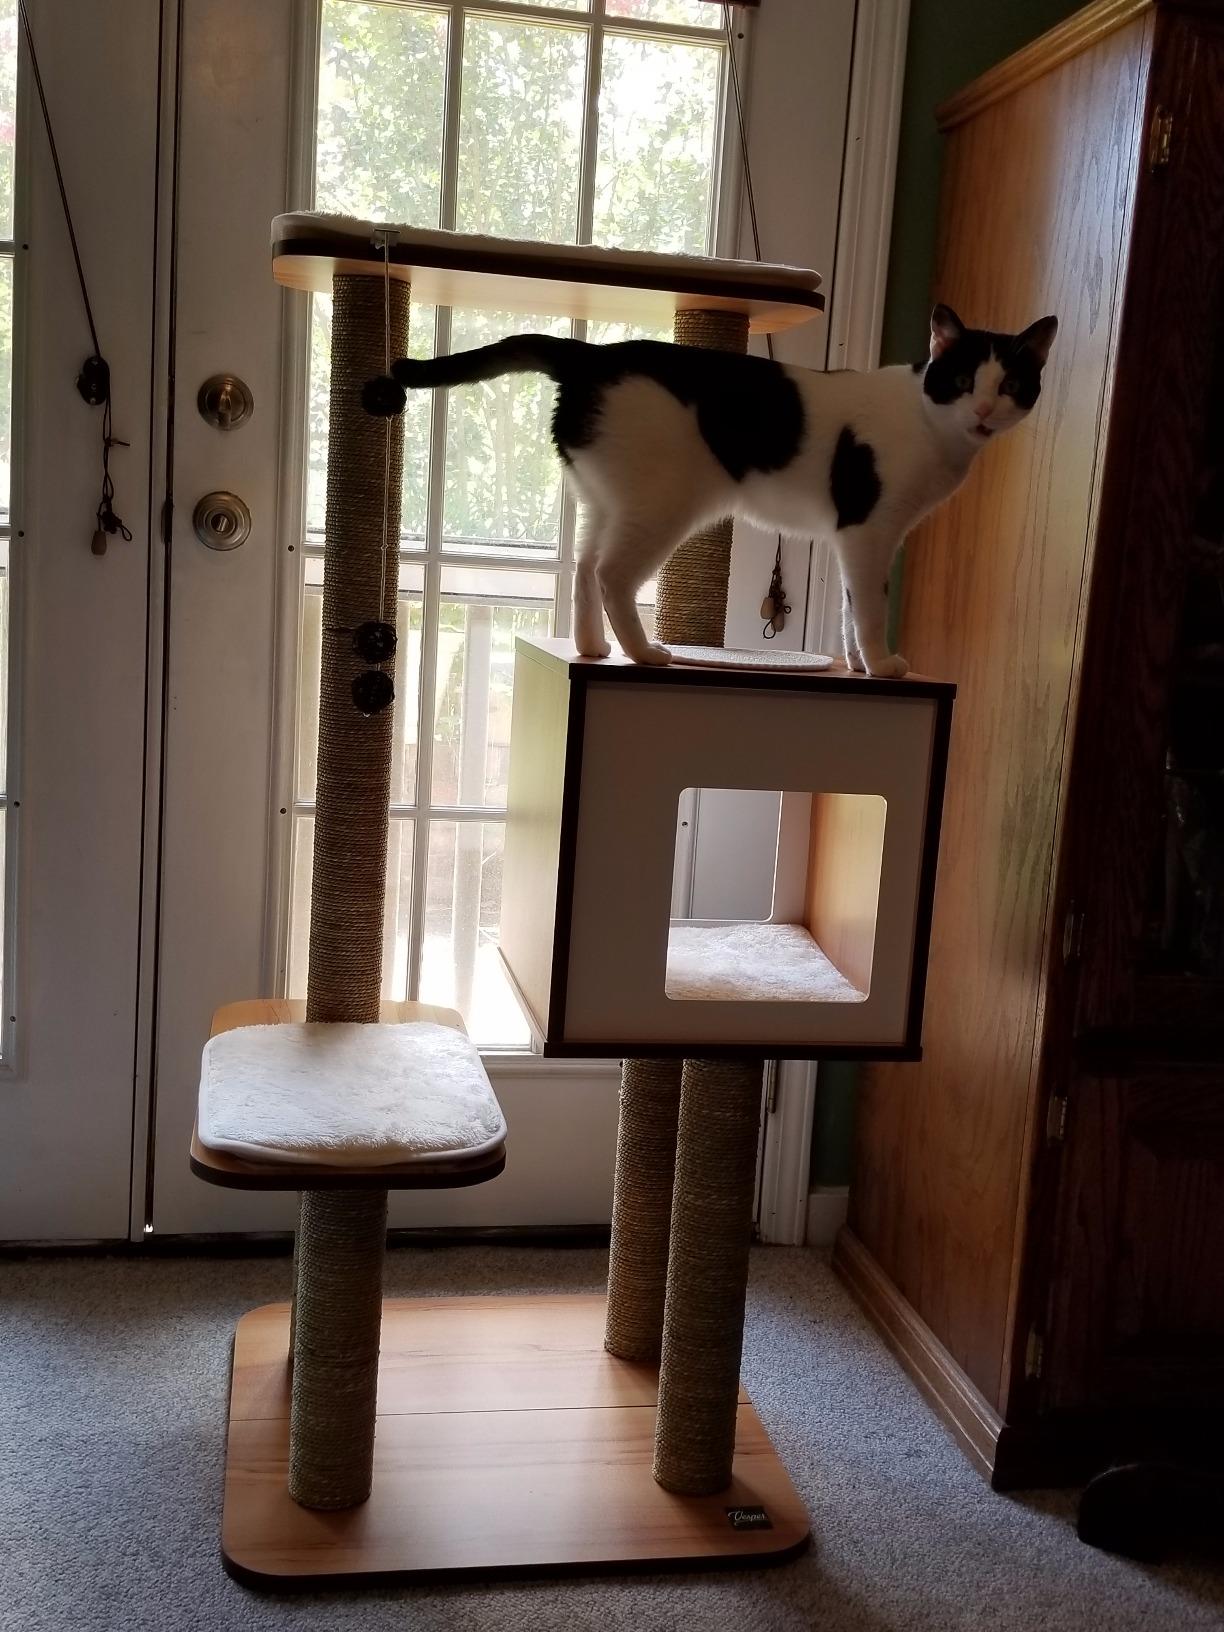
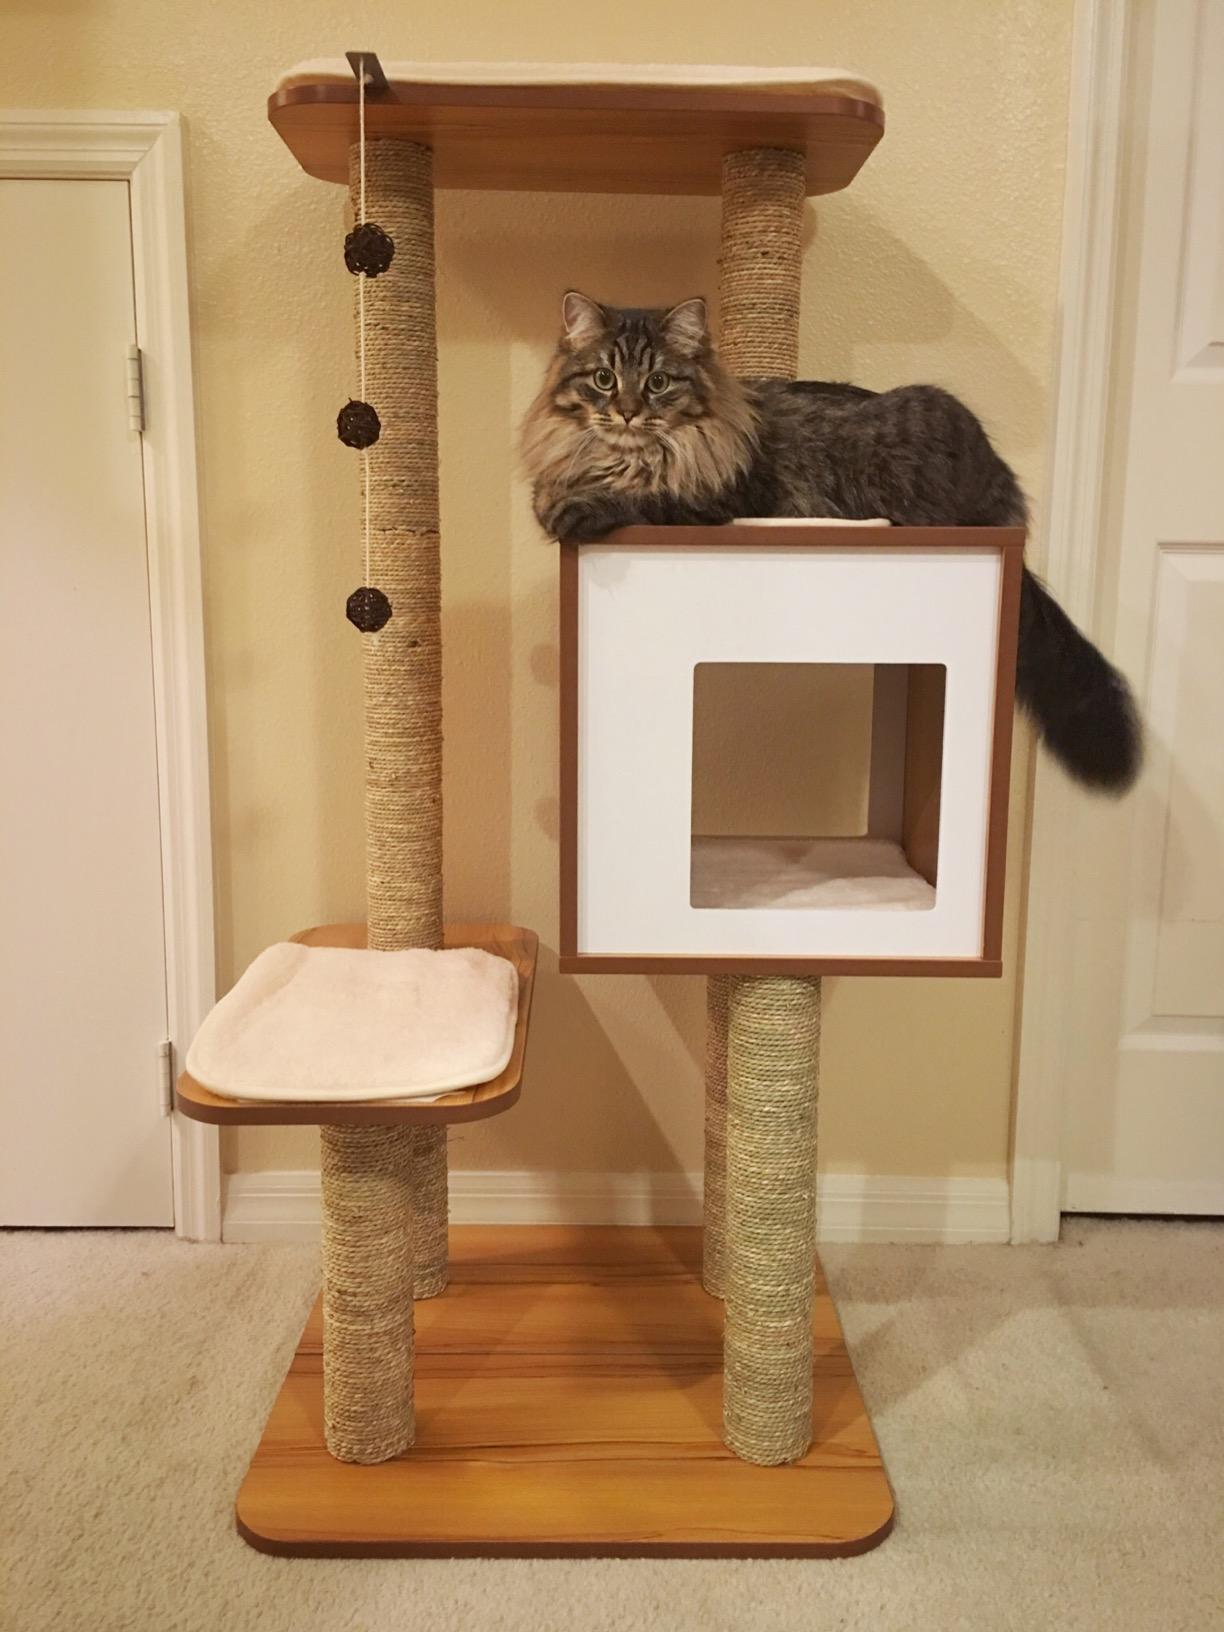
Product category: items_cat tree
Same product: yes